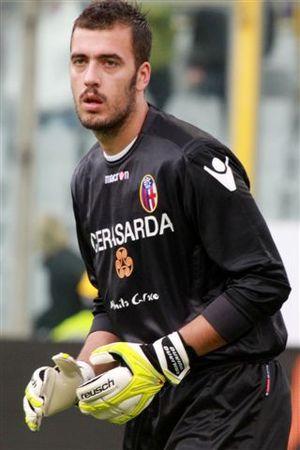
Emiliano Viviano, né le 1ᵉʳ décembre 1985 à Fiesole, est un footballeur international italien qui évolue au poste de gardien de but au Fatih Karagümrük SK.